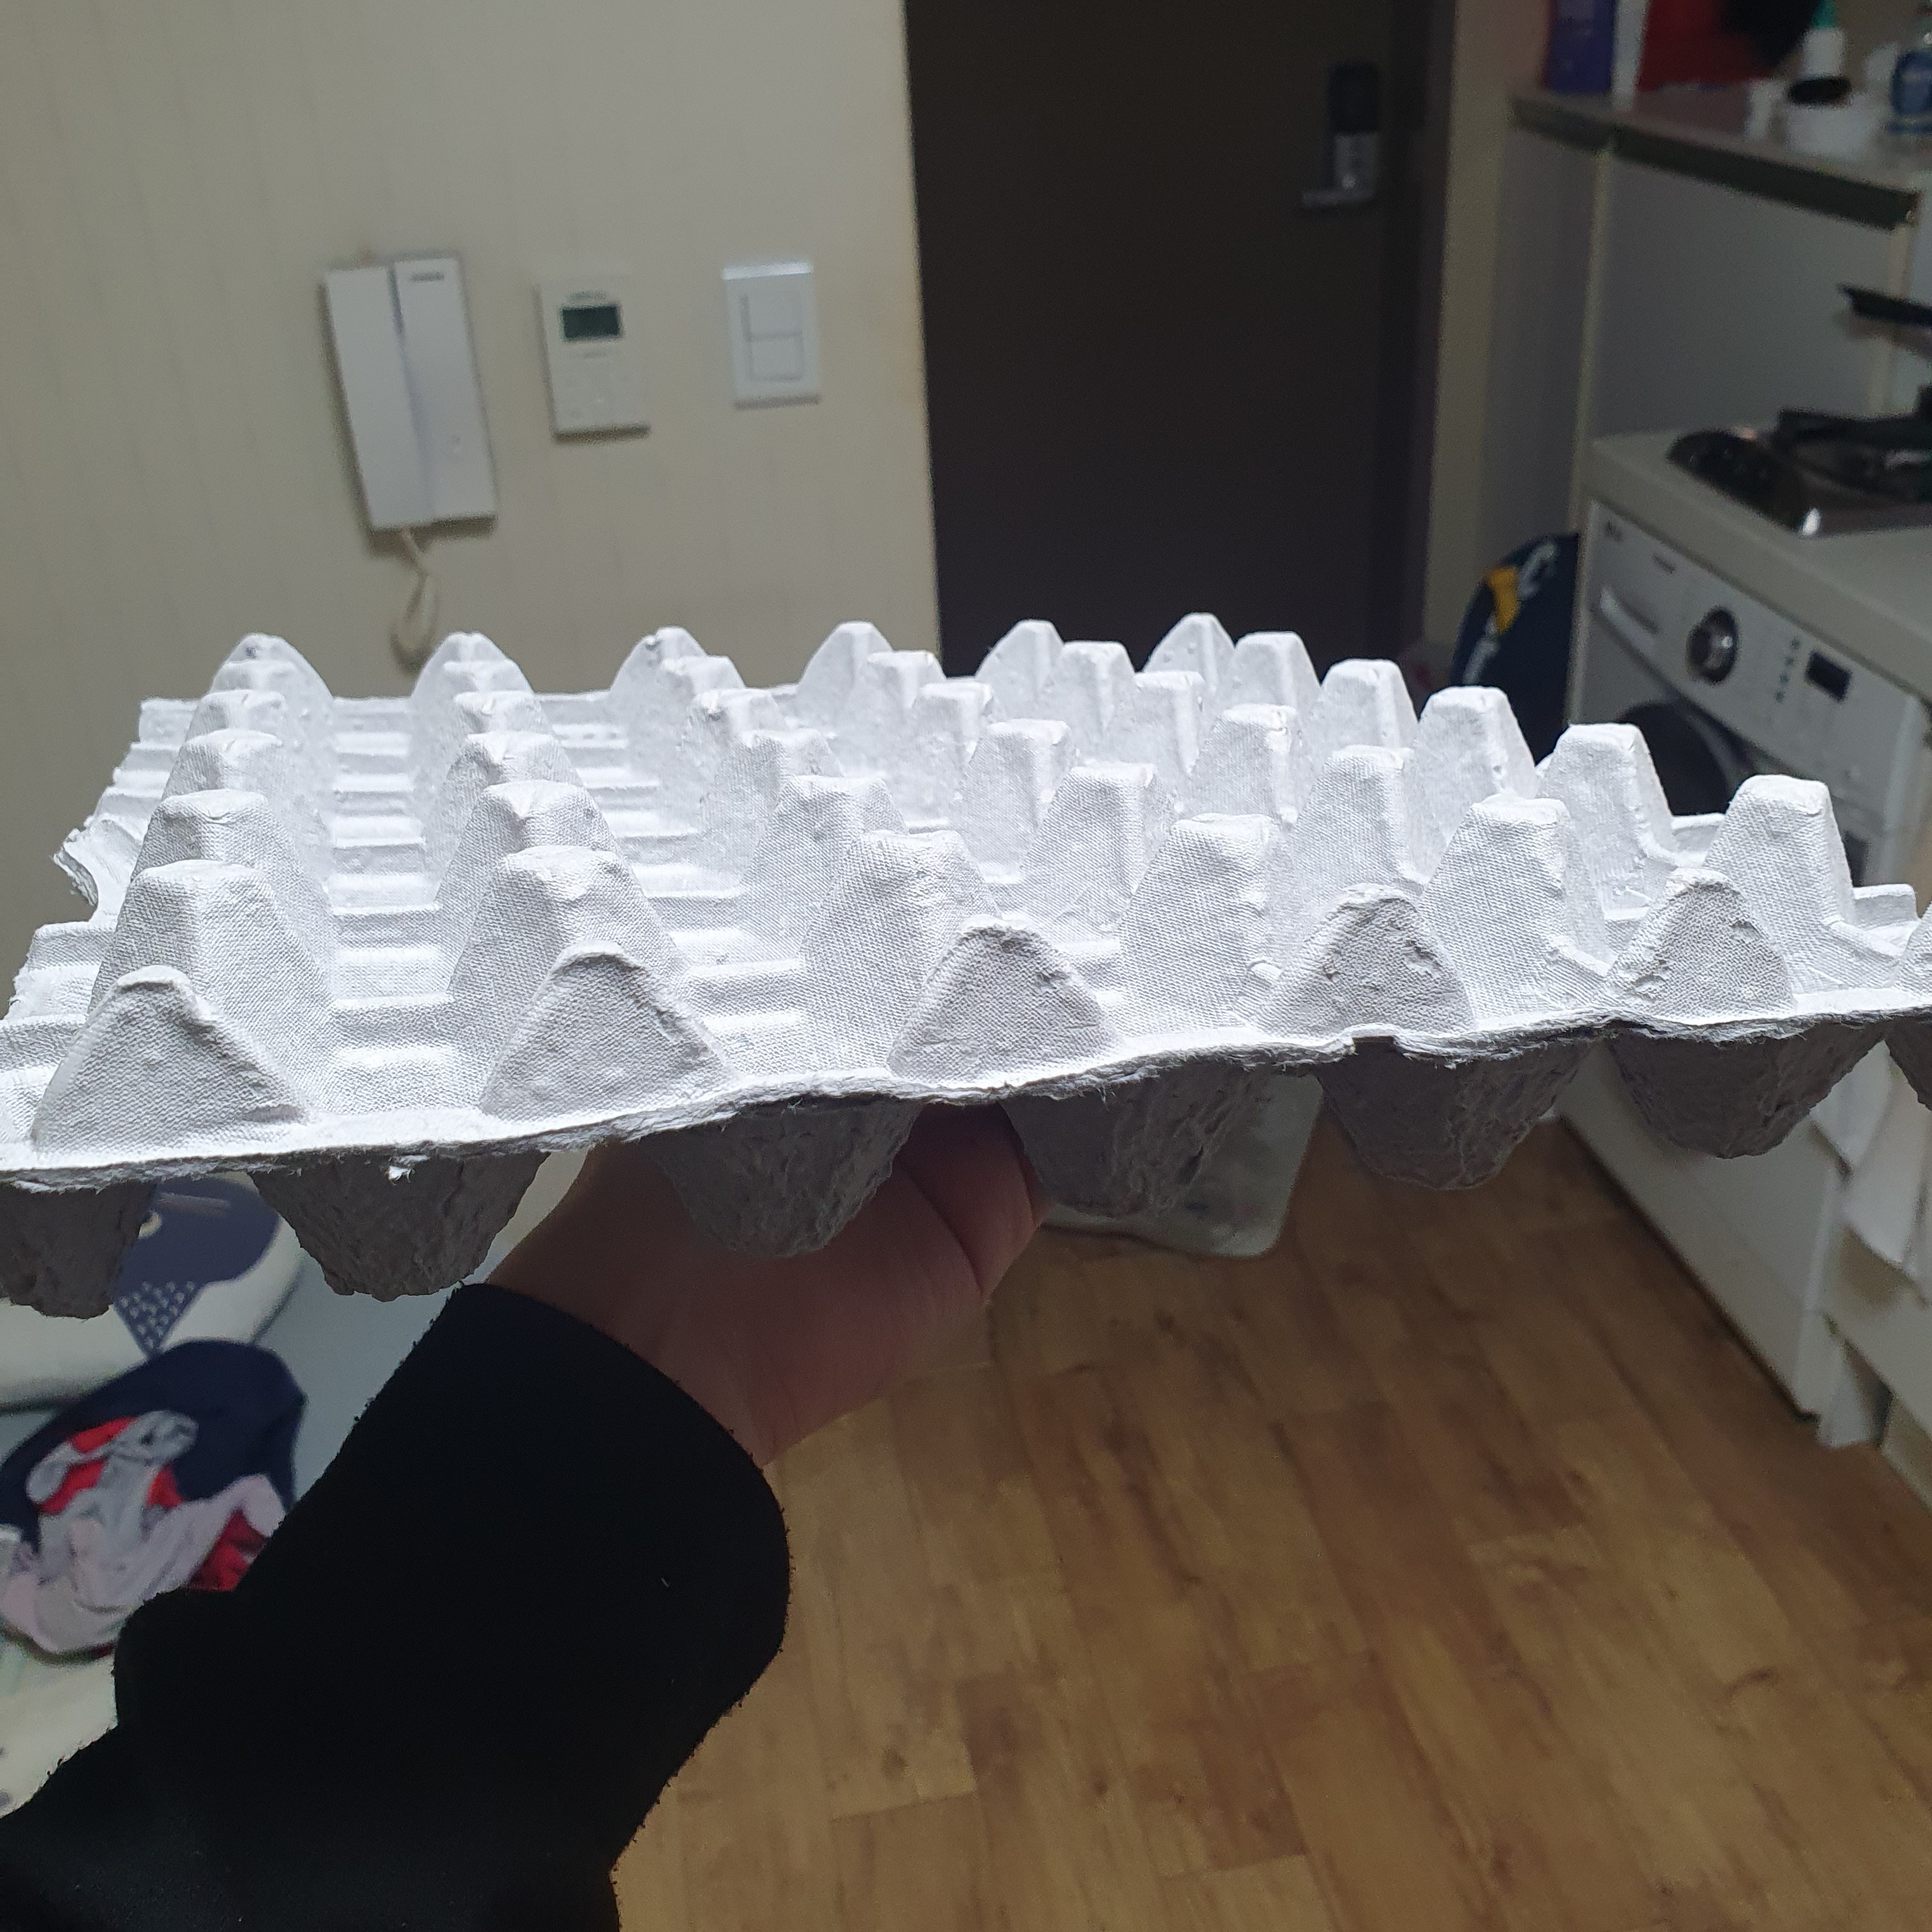
Label: cardboard